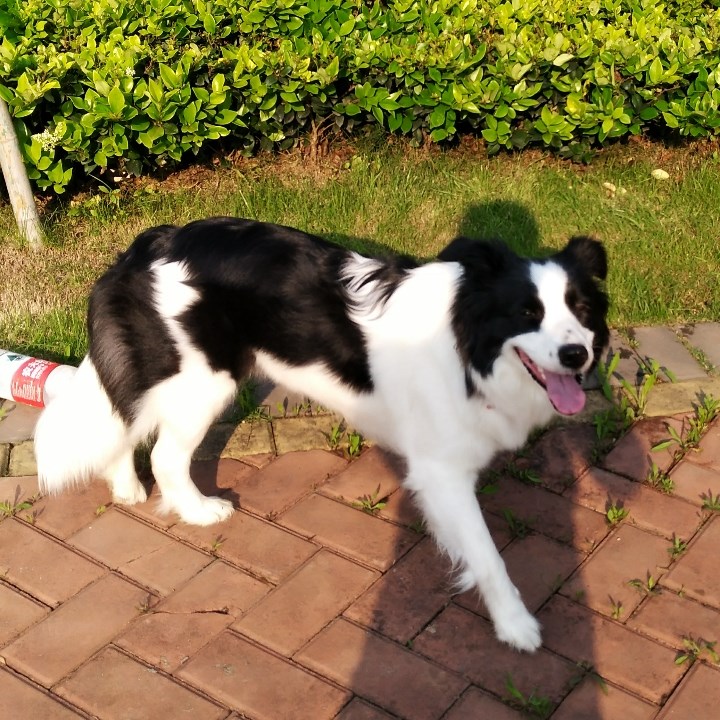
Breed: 2594-n000109-Border_collie